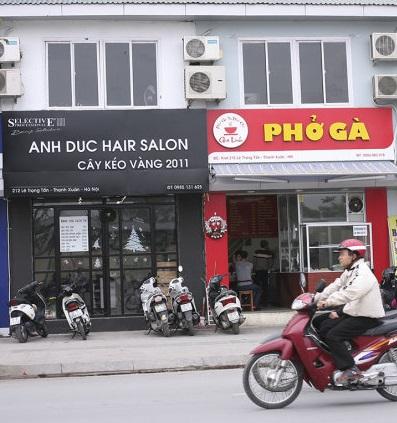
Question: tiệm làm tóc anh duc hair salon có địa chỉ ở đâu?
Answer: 212 võ trọng tôn-thanh xuân-hà nội